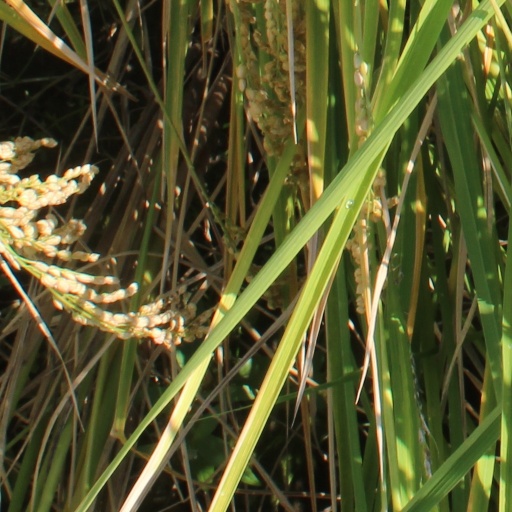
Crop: rice